Sky position (RA, Dec in degrees): 29.534, -8.533
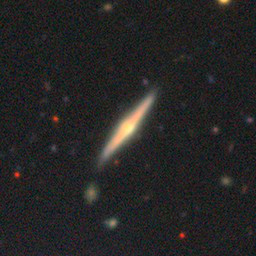
Galaxy morphology: Edge-on Galaxies with Bulge